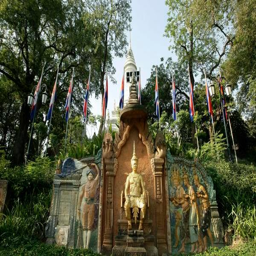
the statue of monarch is displayed .